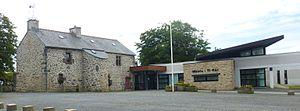
Ploudaniel
Ploudaniel [pludanjɛl] est une commune française du département du Finistère, en région Bretagne.